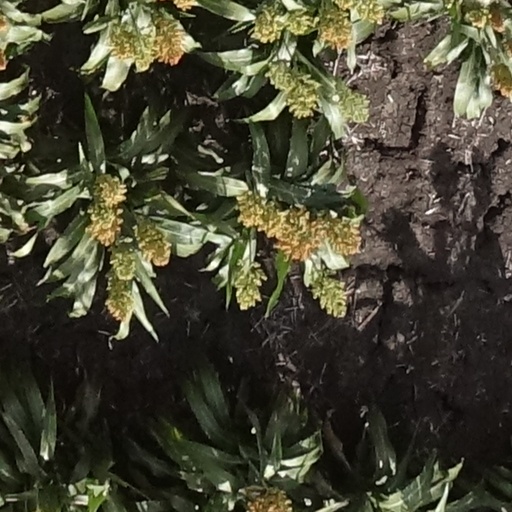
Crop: sorghum